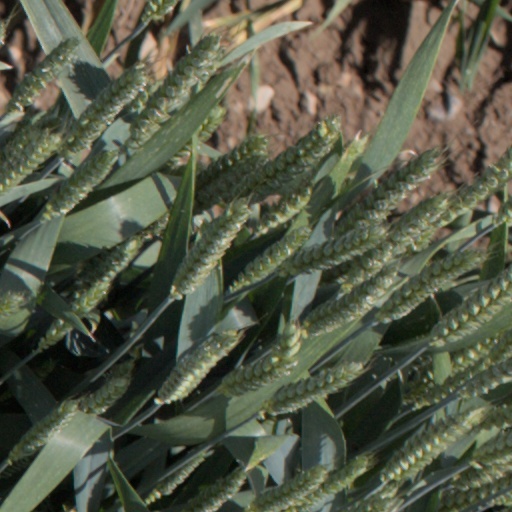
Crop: wheat